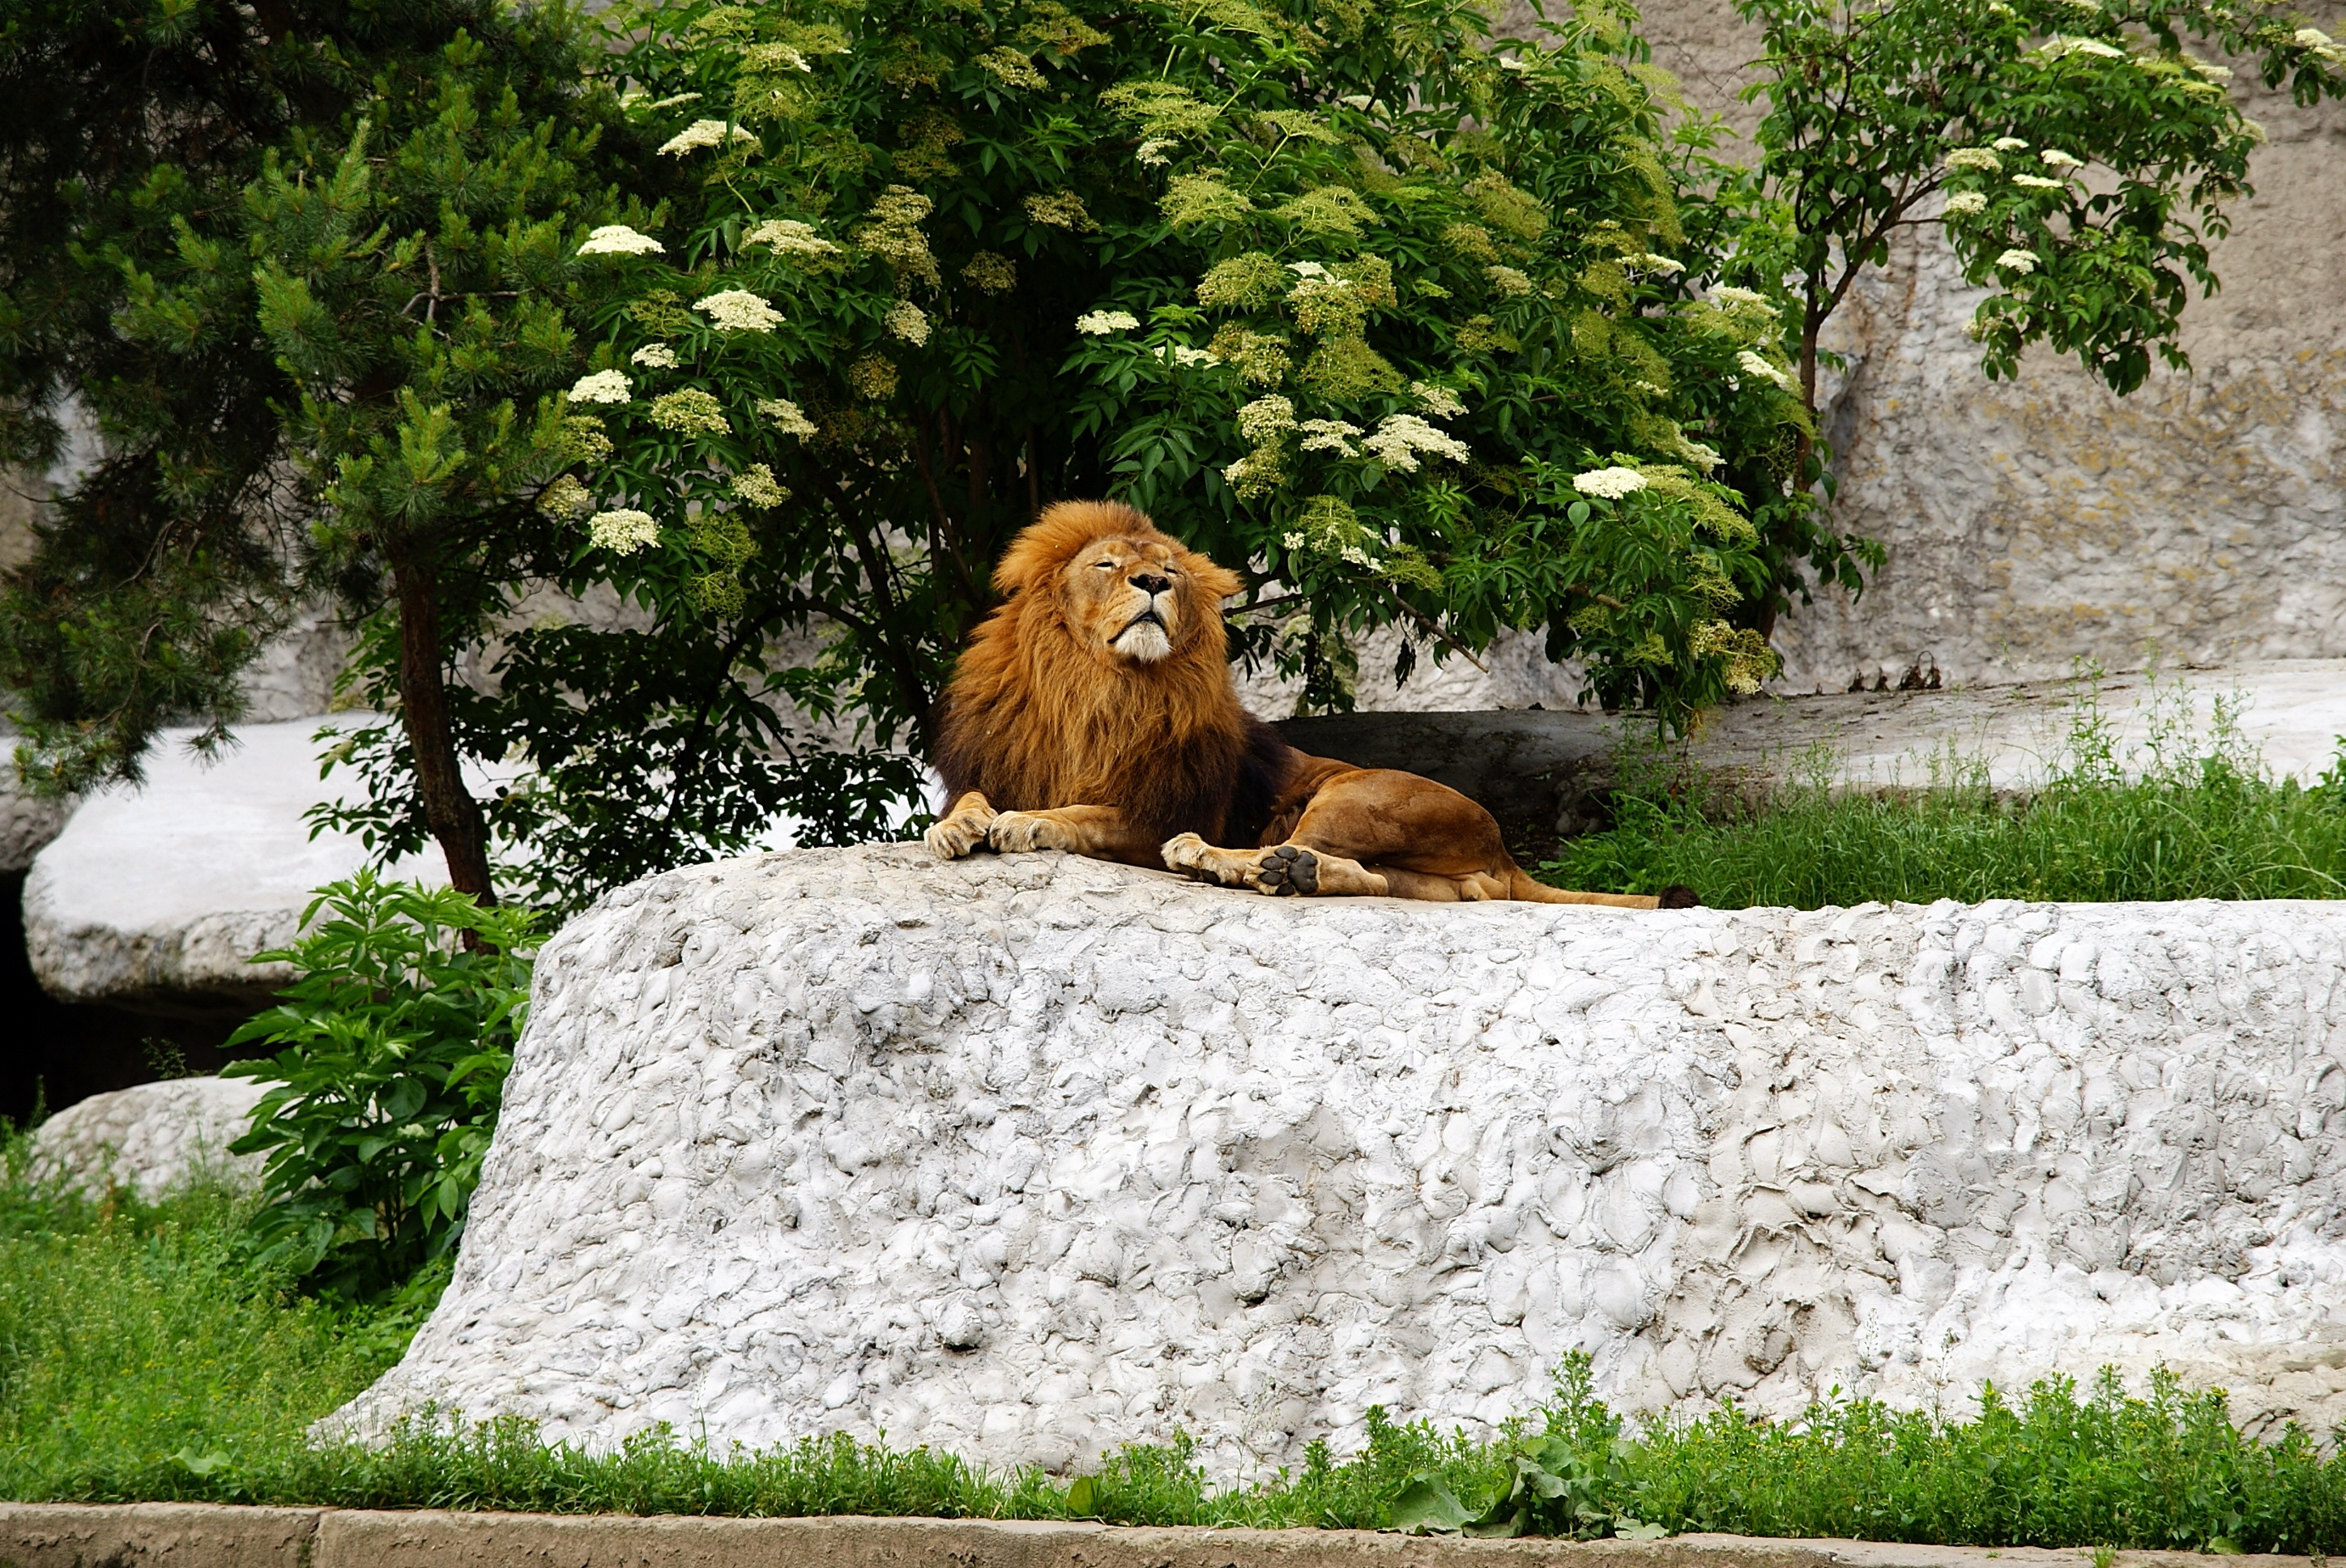
rock, animal, recreation, wildlife, zoo, park, mammal, garden, fauna, lion, catwalk, king, head, big cats, the mane, outdoor recreation